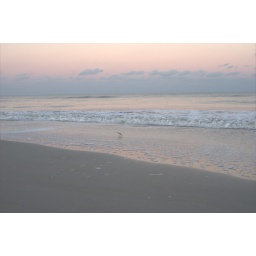
Cute little shore birds frolic in the ocean